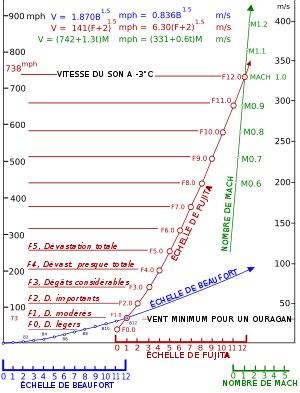
Une tornade est un tourbillon de vents extrêmement violents, prenant naissance à la base d'un nuage d'orage lorsque les conditions de cisaillement des vents sont favorables dans la basse atmosphère. De très faibles tornades peuvent également se développer sous des nuages d'averses.
L’échelle de Fujita, également connue sous le nom d’échelle de Fujita-Pearson, est une échelle servant à classer les tornades par ordre de gravité, en fonction des dégâts qu'elles occasionnent. Elle a été élaborée en 1971 par Ted Fujita de l'Université de Chicago, qui était à l'époque l'expert le plus renommé dans le domaine, en collaboration avec le météorologue Allen Pearson, chef du National Severe Storms Forecast Center aux États-Unis. Elle fut immédiatement adoptée par la communauté scientifique et météorologique. Elle fut cependant remplacée en 2007 par l'échelle de Fujita améliorée qui fut adoptée pour pallier certaines incertitudes de l'originale.